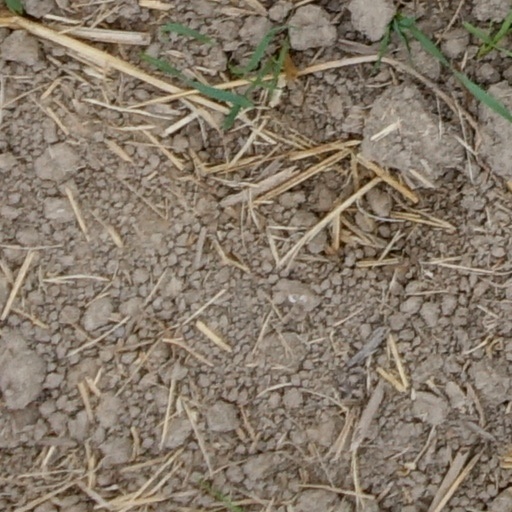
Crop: wheat